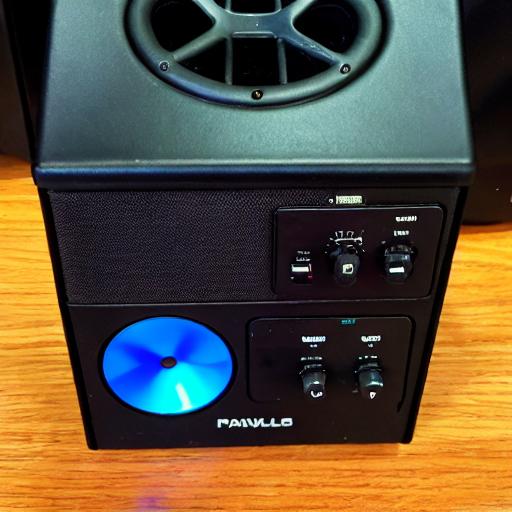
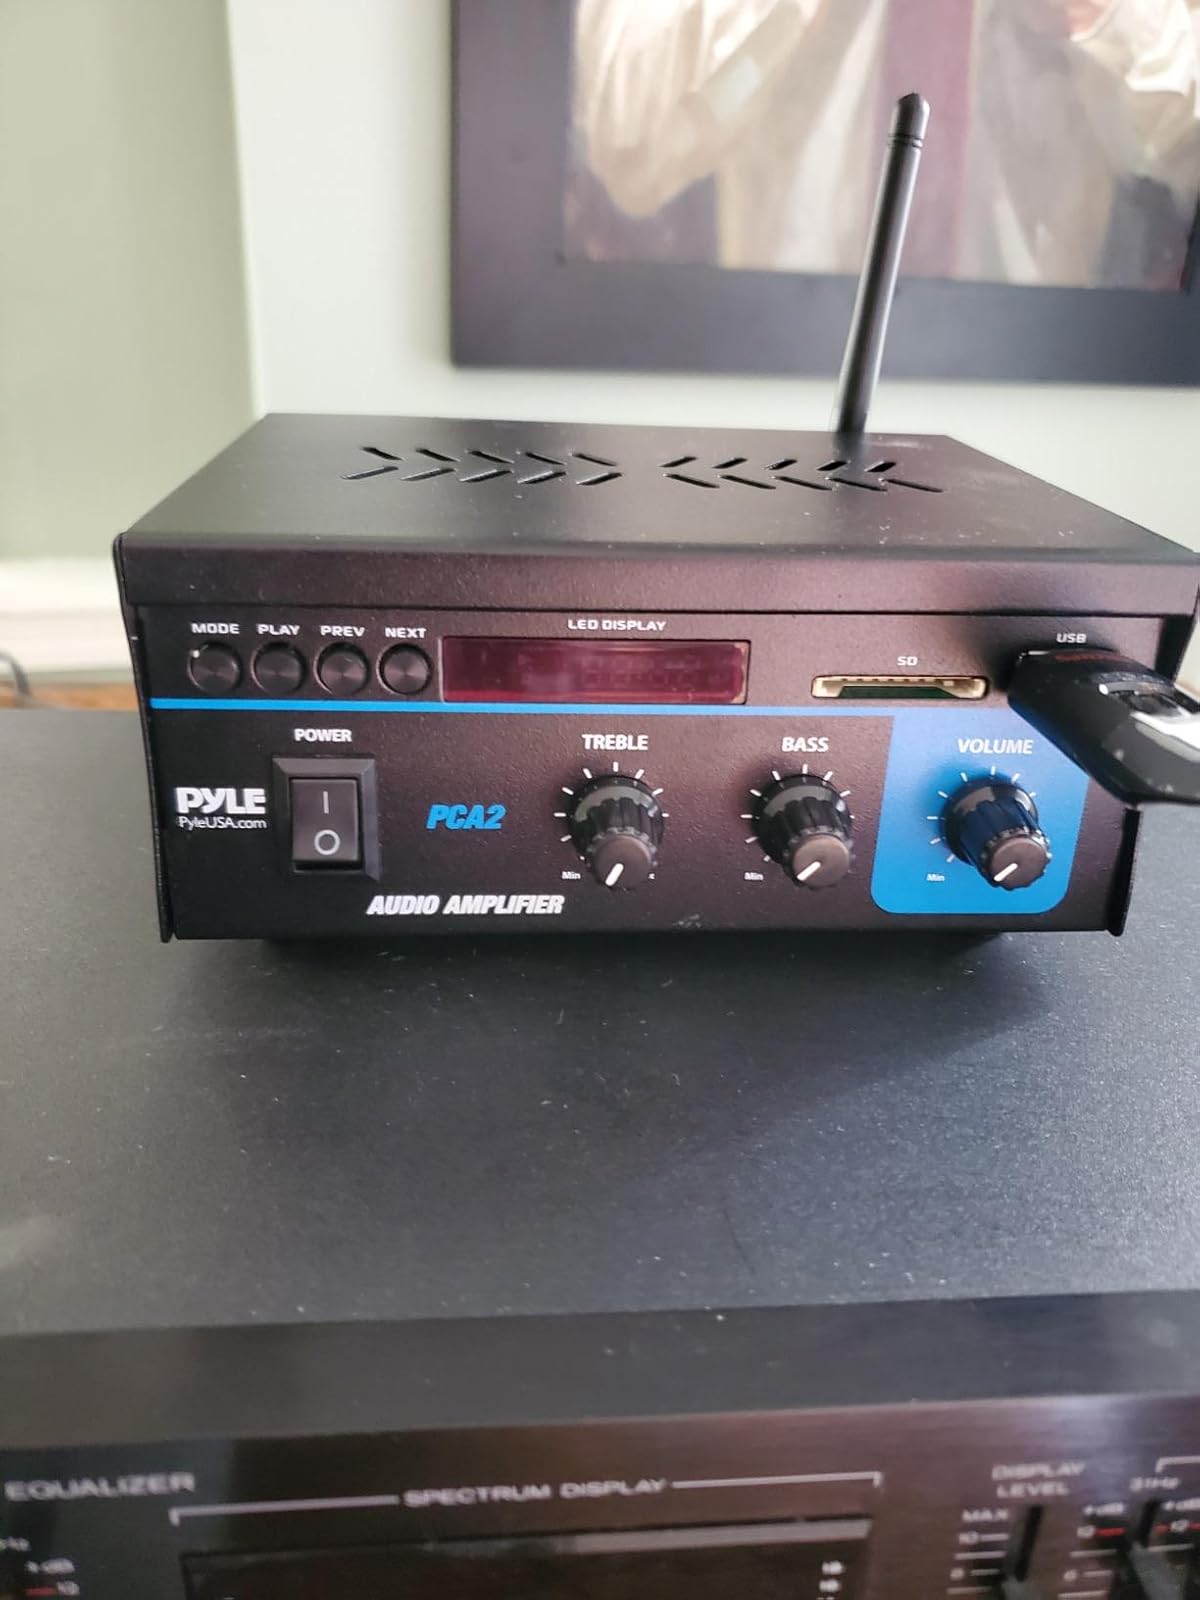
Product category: speaker
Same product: no